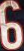
Number: 6